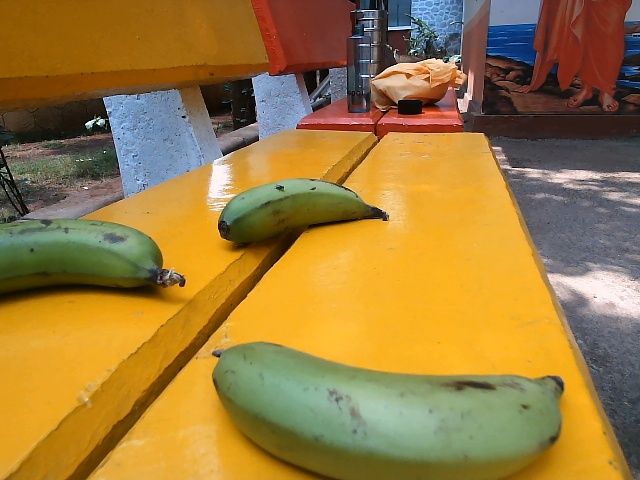
Label: Raw_Banana